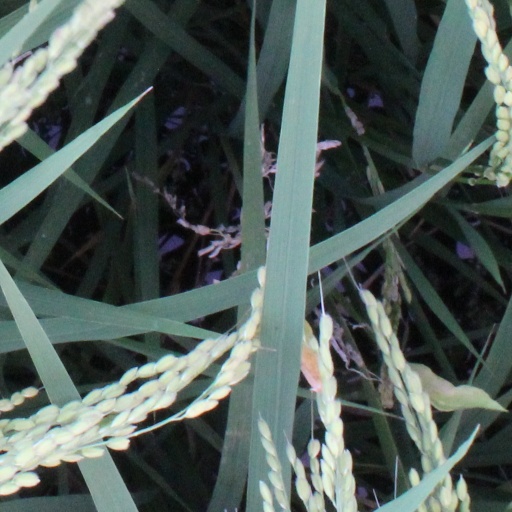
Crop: rice